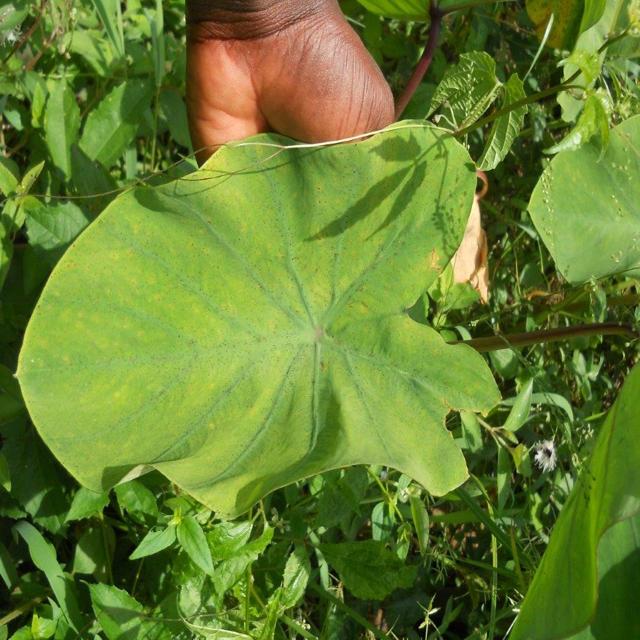
Label: Healthy